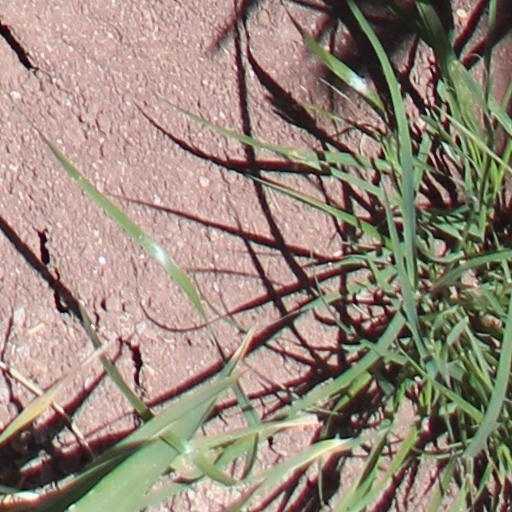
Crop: wheat